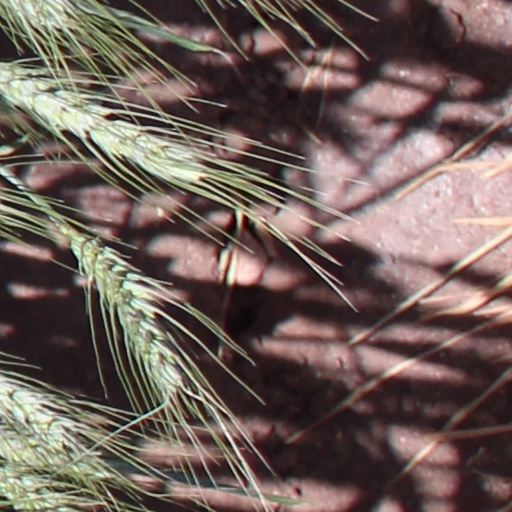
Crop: wheat